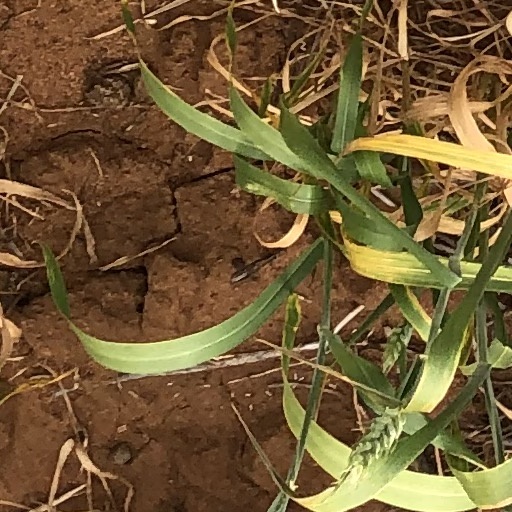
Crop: wheat